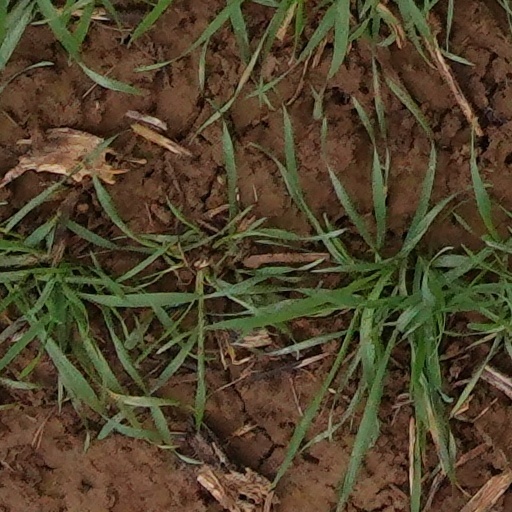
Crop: wheat